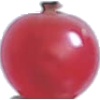
Label: redcurrant